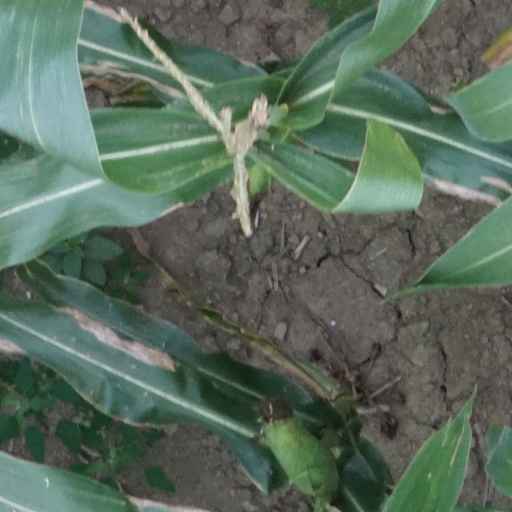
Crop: maize; corn